Good Time Max

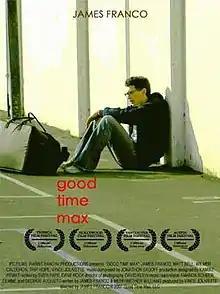
Film poster

Good Time Max is a 2007 drama film directed by James Franco, who also co-wrote and co-stars in the film. It premiered at the 6th Annual Tribeca Film Festival.